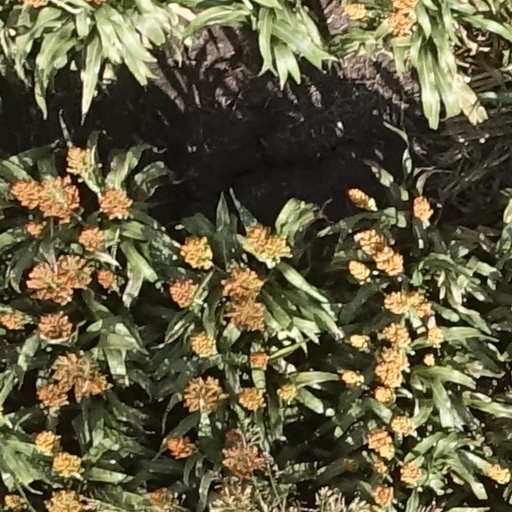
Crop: sorghum